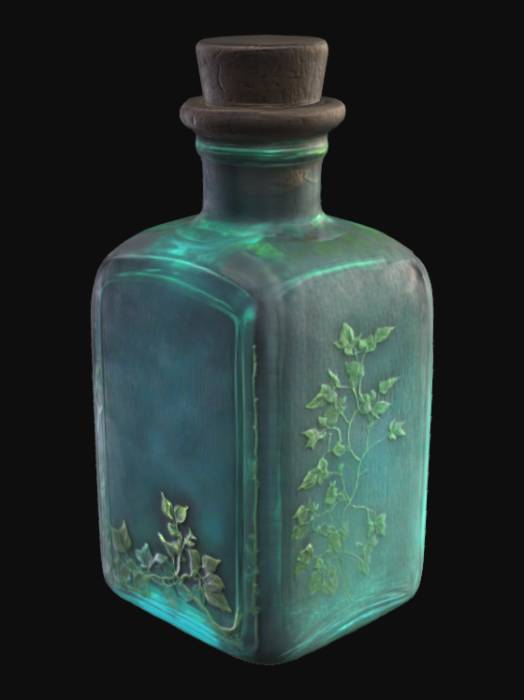
미적 점수 (1~10점): 7